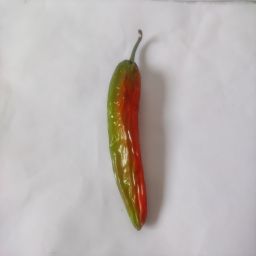
Crop: New Mexico Green Chile
Quality: Old